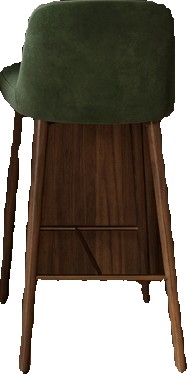
Surface category: chair